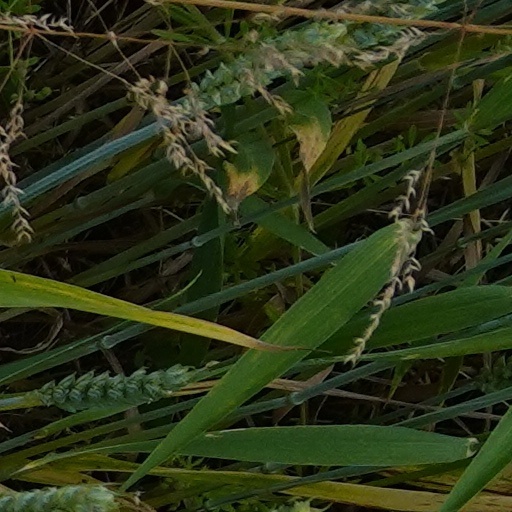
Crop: wheat